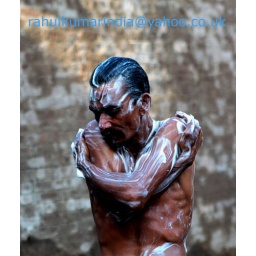
A man takes a bath near river Yamuna, in Delhi, on Sunday morning.